Abraham Genoels

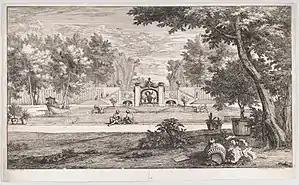
"Grand garden view"

He had the following pupils: Peeter Beethoven (1689–1690); Gillis Bisschop (1692–1693) and Ferdinandus Goffine (1694–1695). Genoels was very successful and died a rich man.